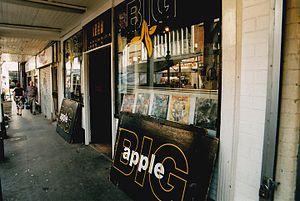
Le dubstep est un genre de musique électronique, originaire pour sa plus grande partie du Sud de Londres, à Croydon. Il émerge à la fin des années 1990 et se développe grâce à de nombreux styles musicaux connexes tels que le 2-step garage, broken beat, drum and bass, jungle, dub et reggae. Au Royaume-Uni, les origines du genre peuvent être retracées lors de l'émergence du sound system jamaïquain au début des années 1980.